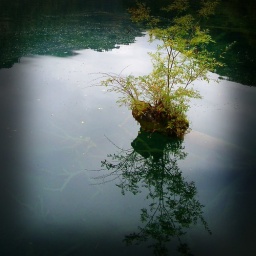
The tree live in the water alone. It has so charming that alos has a little Narcissism with his reflection.